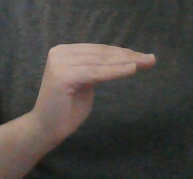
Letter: haa